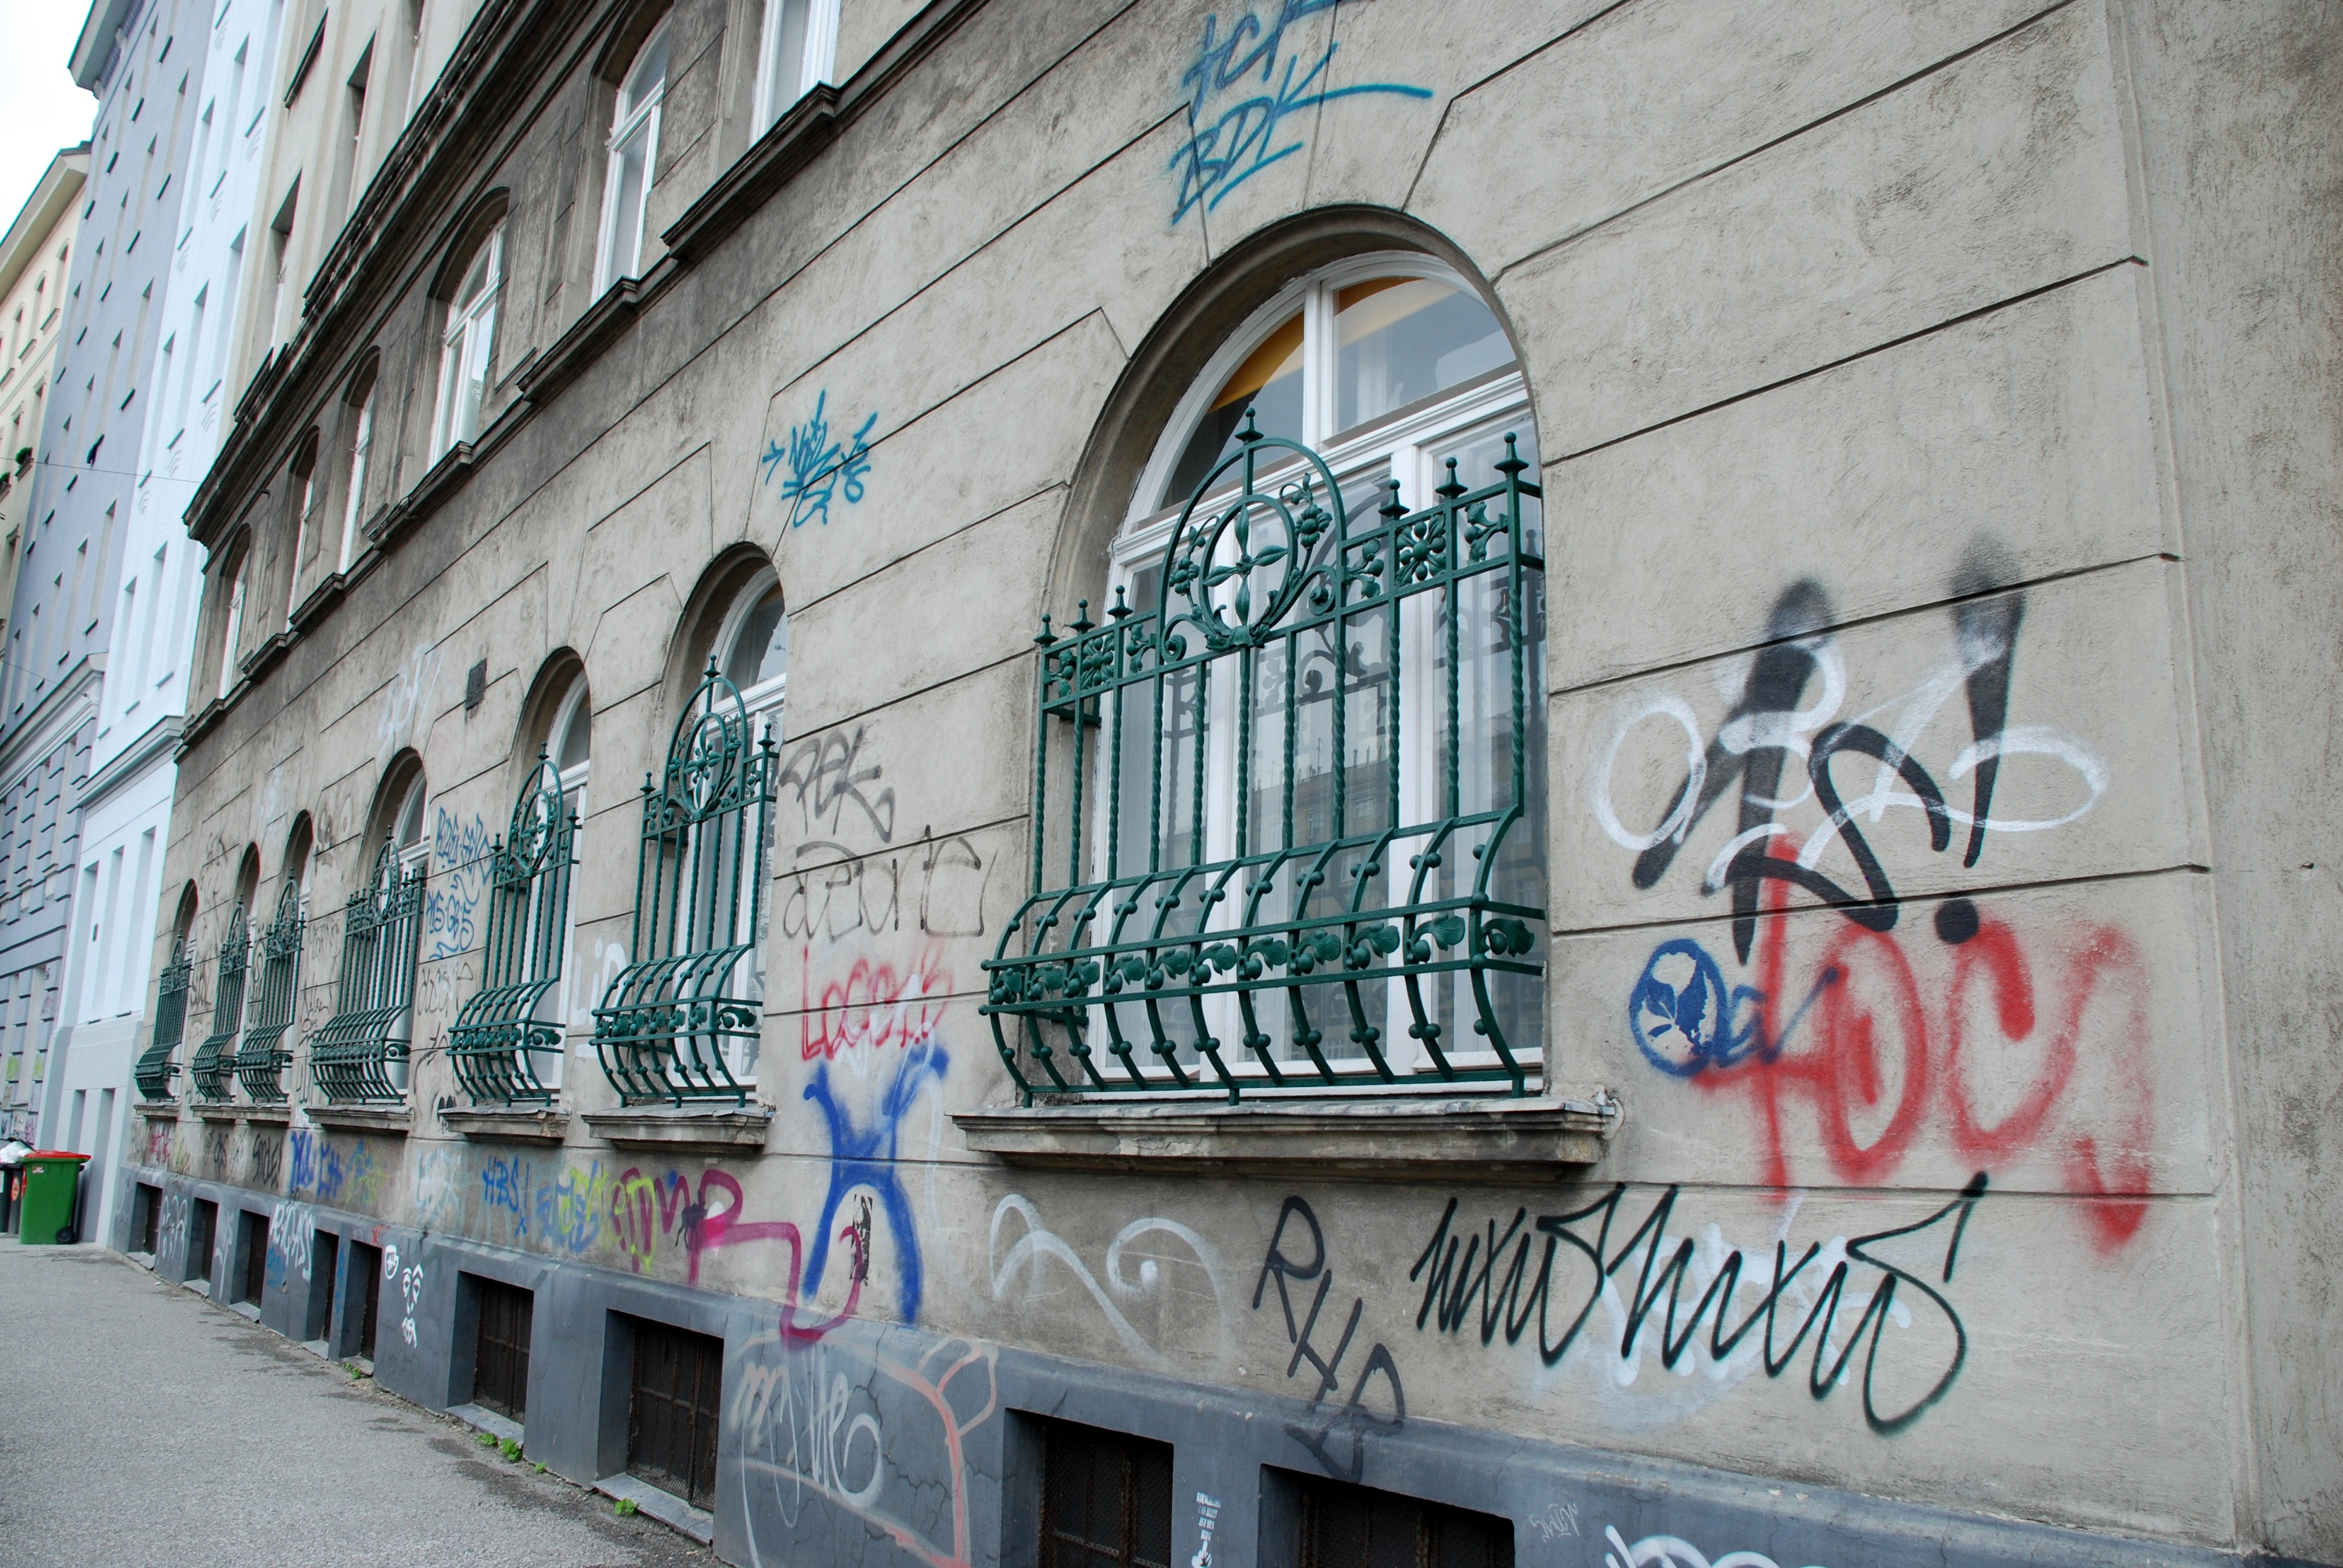
road, street, city, wall, cityscape, facade, nikon, graffiti, lane, street art, austria, art, vienna, mural, d80, cityscapes, wien, 18135mmf3556g, nikond80, osterreich, neighbourhood, urban area